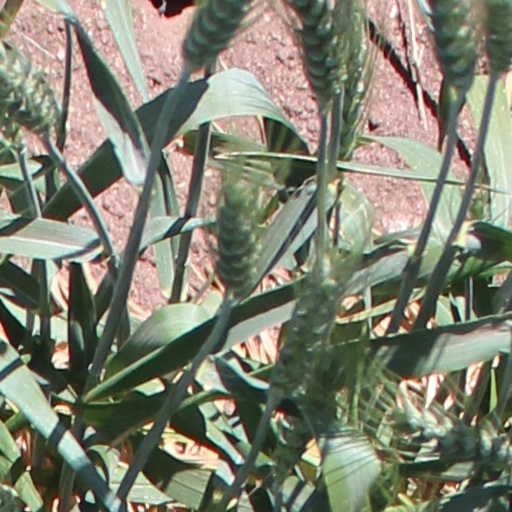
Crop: wheat